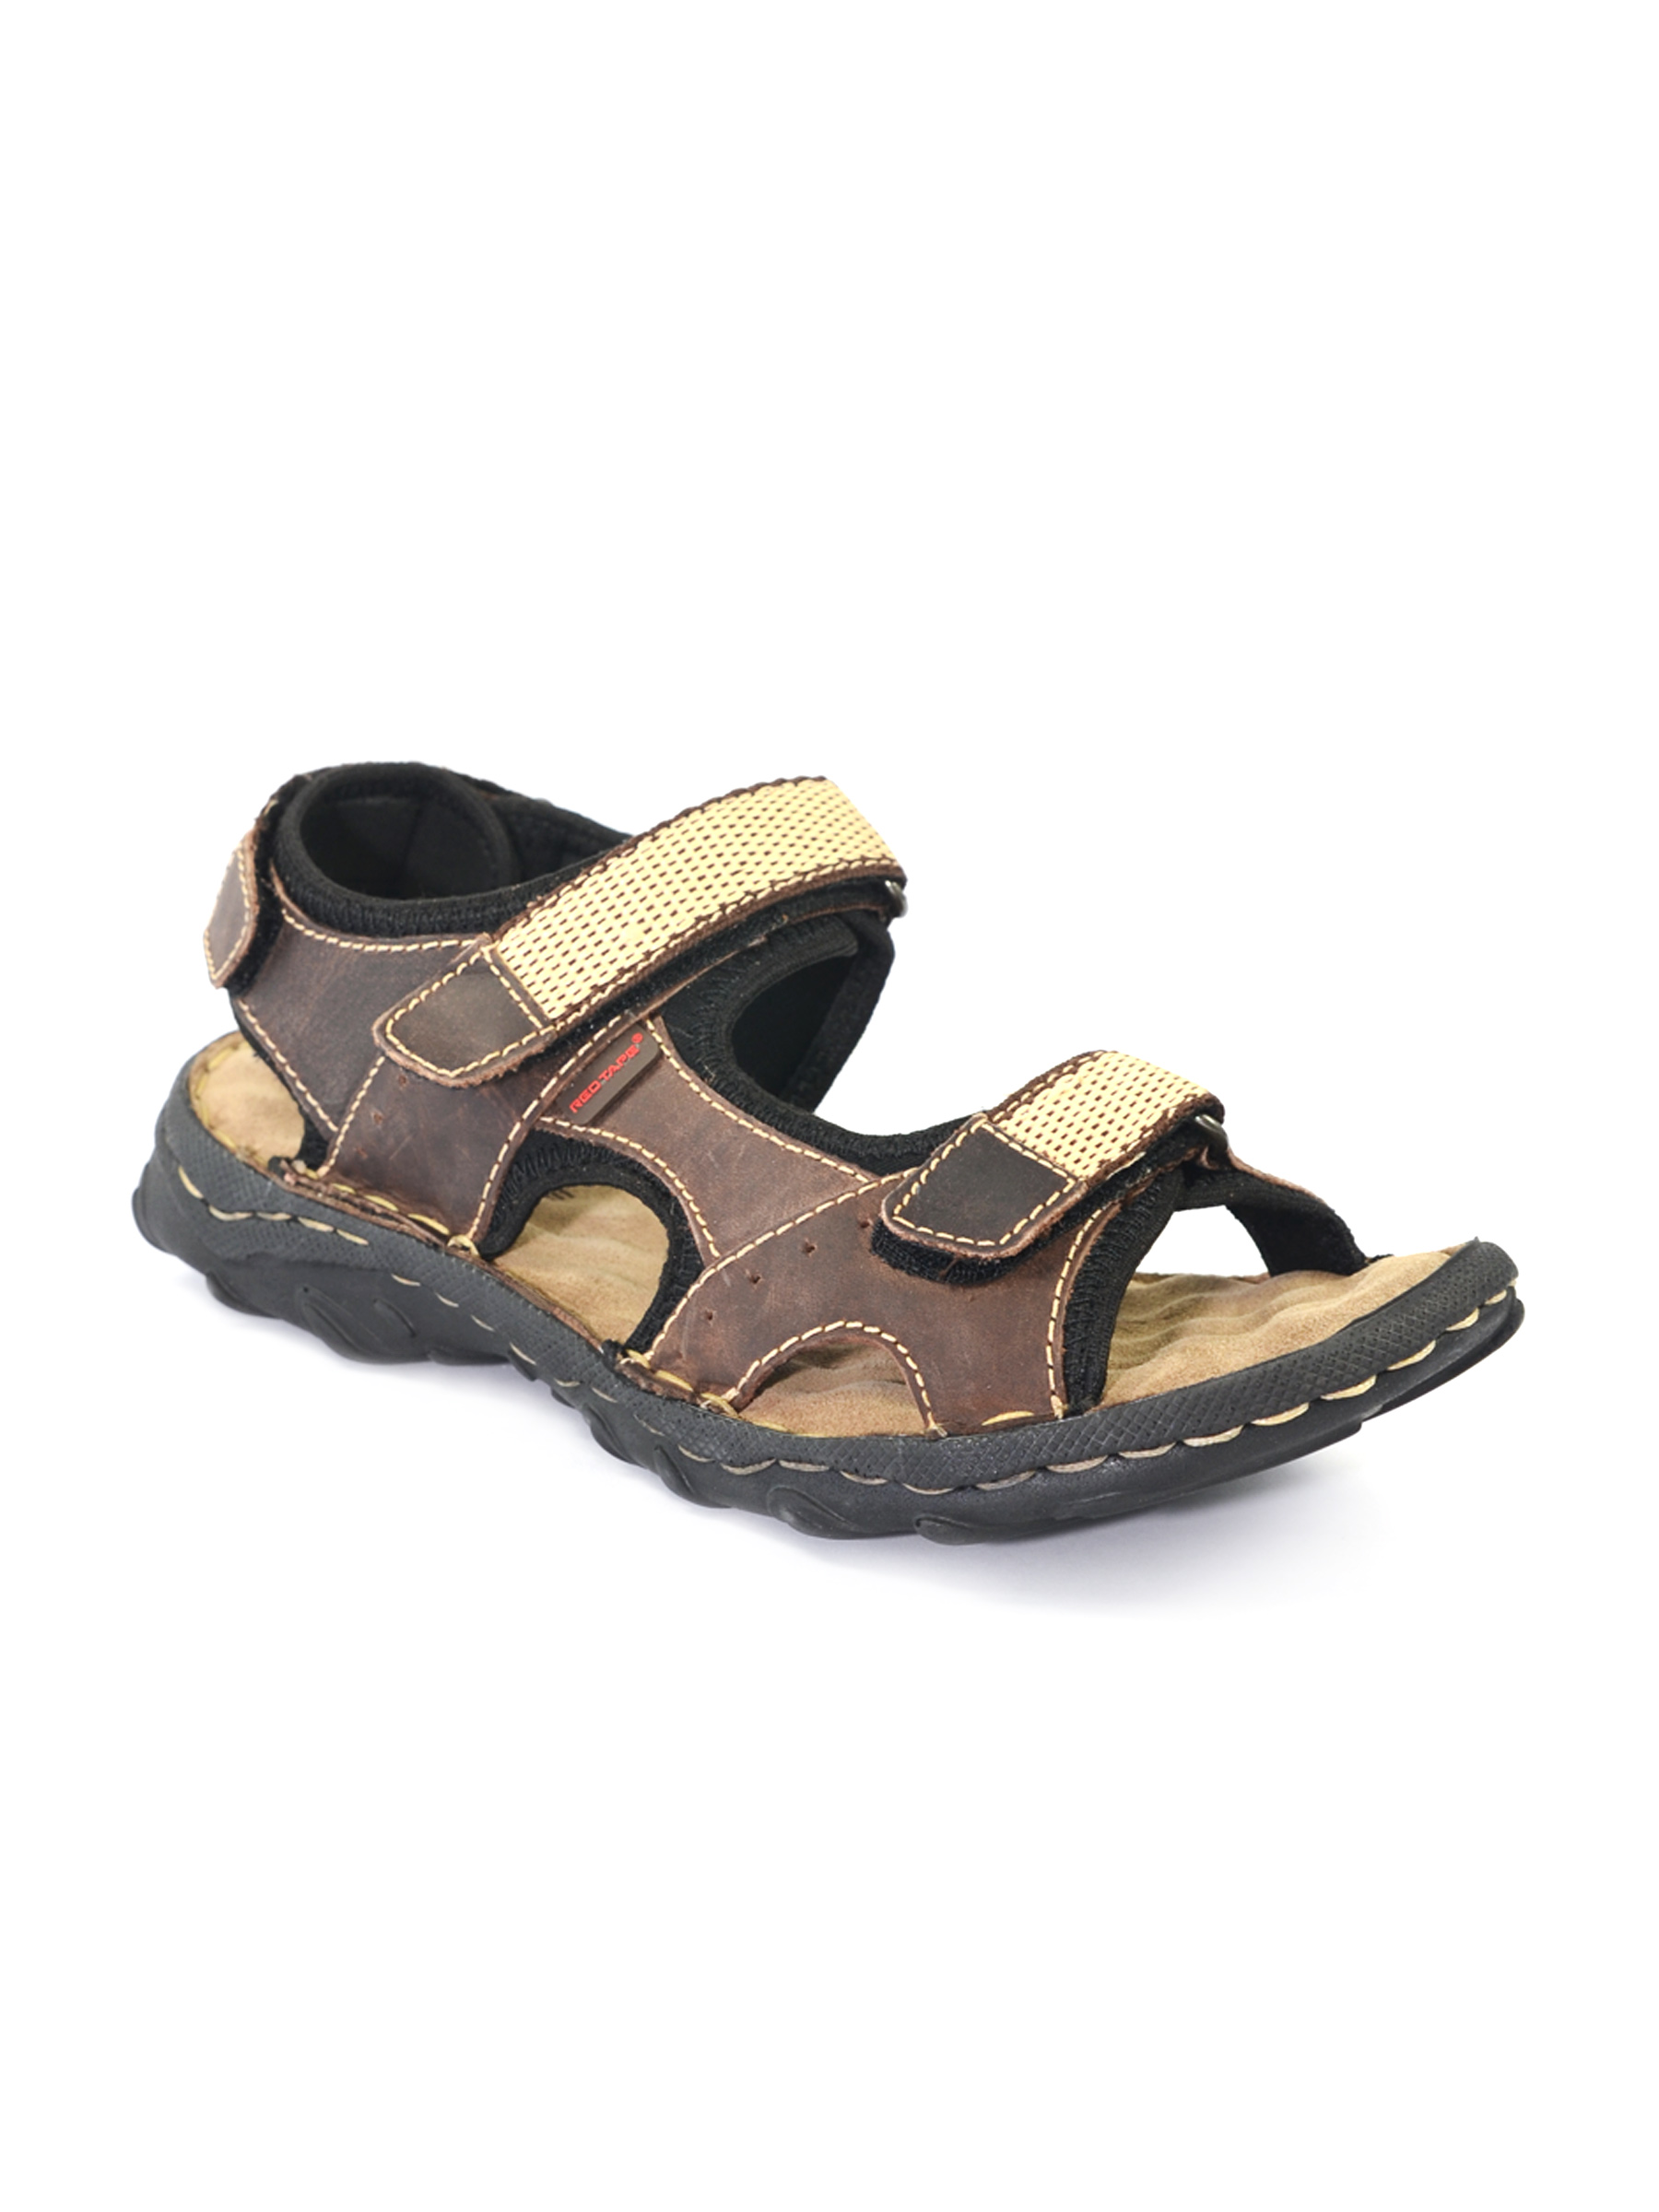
Red Tape Men Casual Light Brown Floater
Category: Footwear / Sandal / Sandals
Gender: Men
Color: Brown
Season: Winter 2018
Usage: Casual